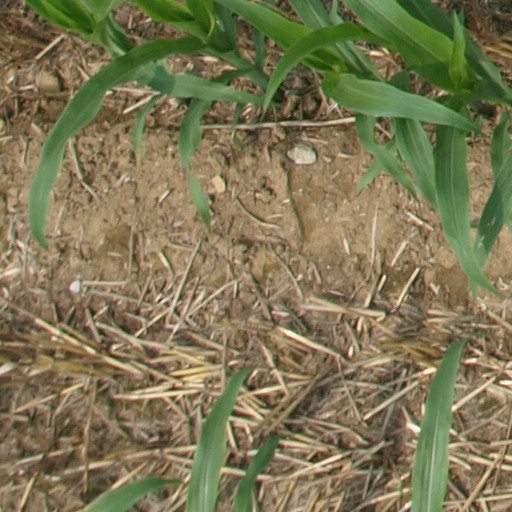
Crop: maize; corn